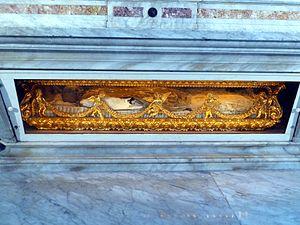
Pierre Claver, né le 26 juin 1580 à Verdú et mort le 8 septembre 1654 à Carthagène des Indes, est un prêtre jésuite espagnol reconnu saint par l'Église catholique. Missionnaire en Amérique du Sud, il s'implique particulièrement auprès des esclaves africains. Canonisé en 1888, il est liturgiquement commémoré le 9 septembre.